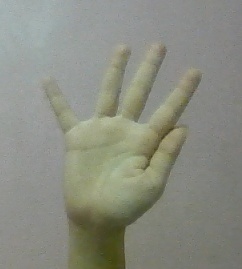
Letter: sheen